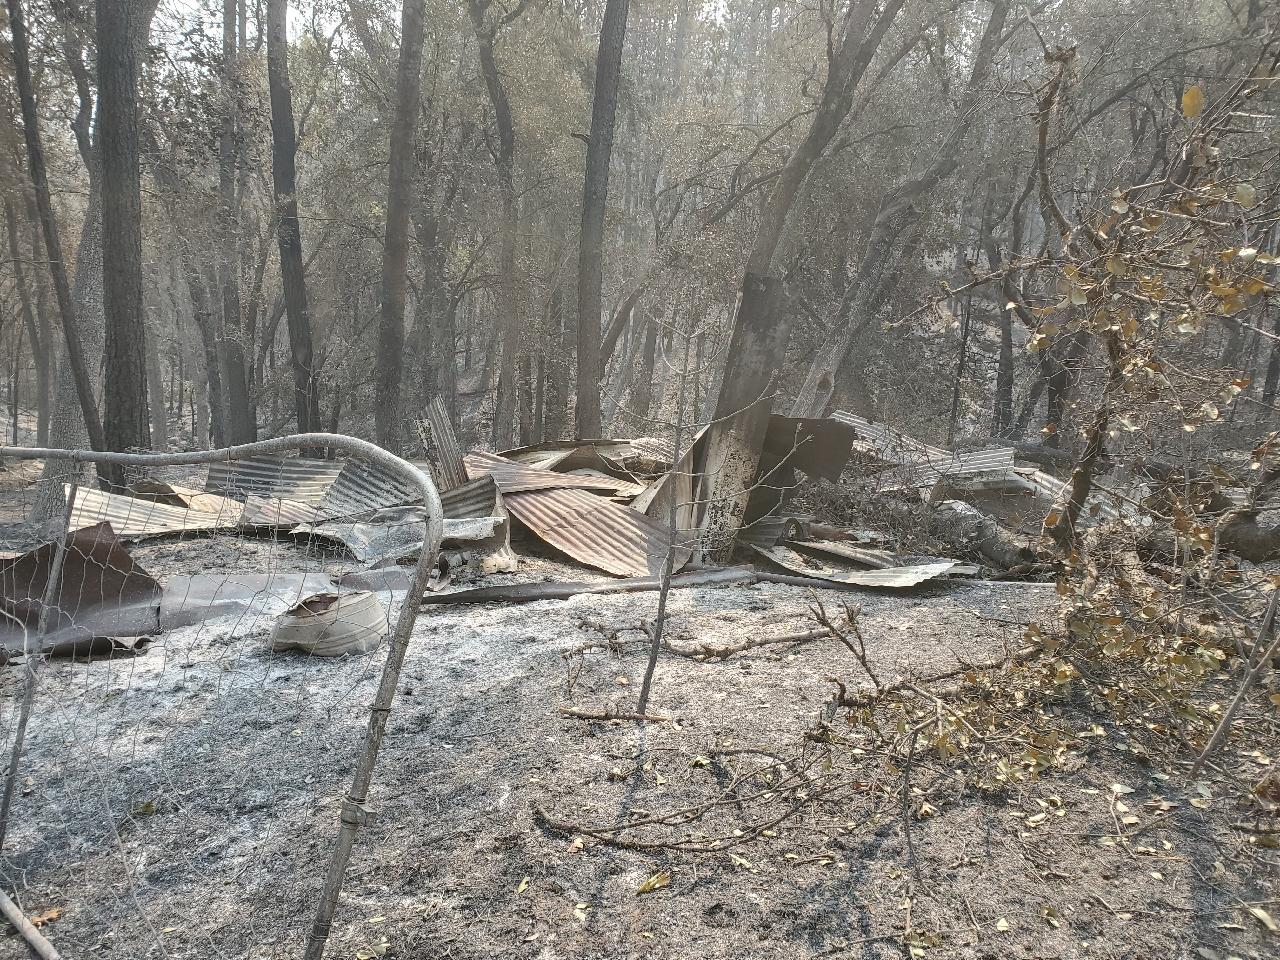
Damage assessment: destroyed